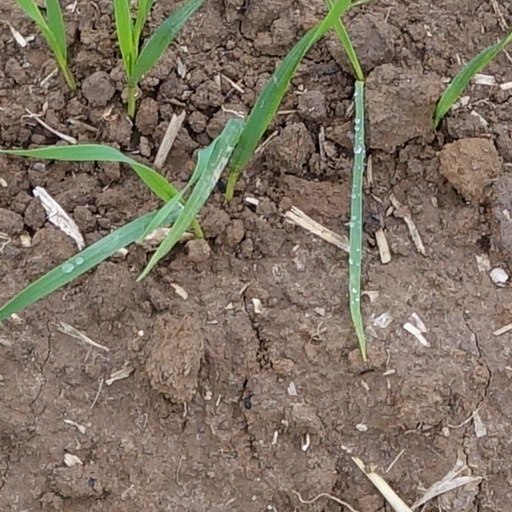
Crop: wheat